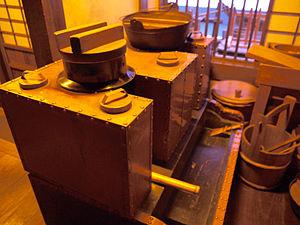
La société japonaise à l'époque d'Edo est gouvernée par des coutumes et des règlements stricts visant à promouvoir la stabilité. Les idées confucéennes servent de fondement à un système de strictes prescriptions sociales. Au sommet de l'ordre social, mais au-dessous de l'empereur du Japon, du shogun et des daimyos, se trouvent les samouraïs qui constituent la classe dirigeante. La seconde classe la plus respectée est celle des paysans, qui vivent dans les villages et produisent les biens agricoles. L'urbanisation croissante et la hausse de la consommation créent les classes marchandes et artisanales dans les villes. La mobilité sociale au cours de cette période est très limitée. Tandis que la richesse se concentre à l'extérieur de la classe des samouraïs, les conflits entre les classes apparaissent et l'ordre social est de plus en plus contesté.
Les chōnin sont une classe de Japonais apparue au Japon au cours des premières années de l'époque d'Edo et devenue une classe sociale prospère et influente. Ainsi nommés parce qu'ils résident dans les villes, les chōnin sont généralement des commerçants mais comptent également des professionnels et des artisans parmi leurs membres. Ils développent une culture distincte qui forme un idéal devenu connu sous le nom d'ukiyo, « monde flottant », monde de l'élégance et du divertissement populaire.